Saraquj

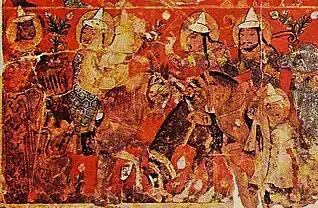
Turkoman soldiers (detail), wearing the "sarāqūj" for a game of polo. "Kitāb al-Diryāq" ("Book of Antidotes of Pseudo-Galen"). Probably northern Iraq (Mosul). Mid 13th century.

The sarāqūj was a type of conical hat with a brimmed base, worn by Central Asian men during the time of Turkic rule in the Middle-East and Central Asia in the 12th-14th centuries CE. It was usually white or cream-colored. It could be decorated with crisscrossed colored "takhfīfa", set in place with a brooch or plaquette.